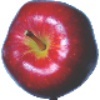
Label: Apple Red Delicious 1